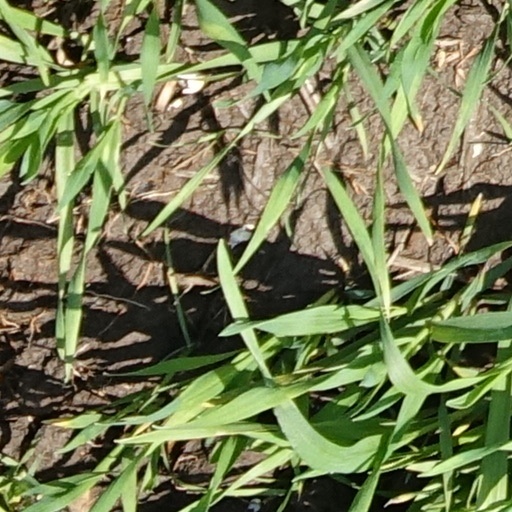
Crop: wheat